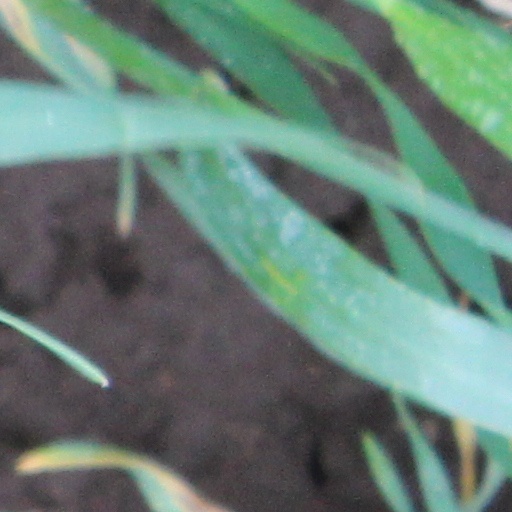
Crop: wheat